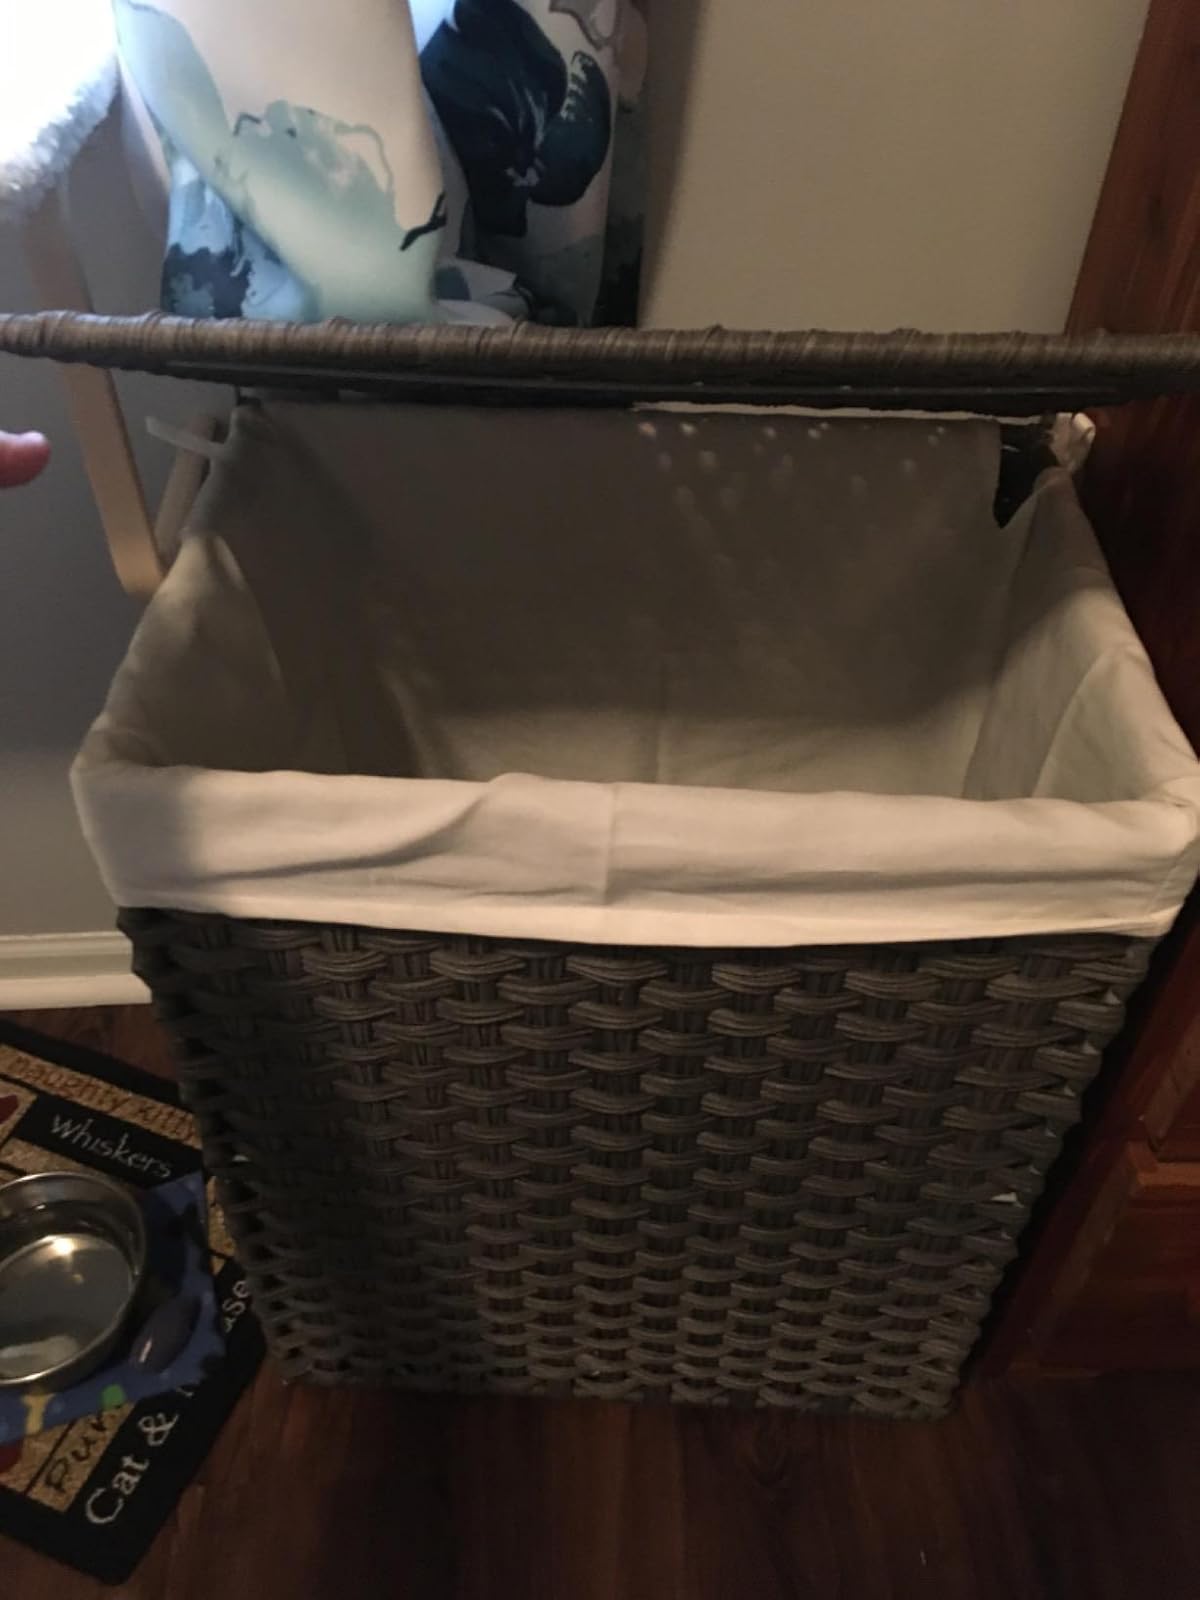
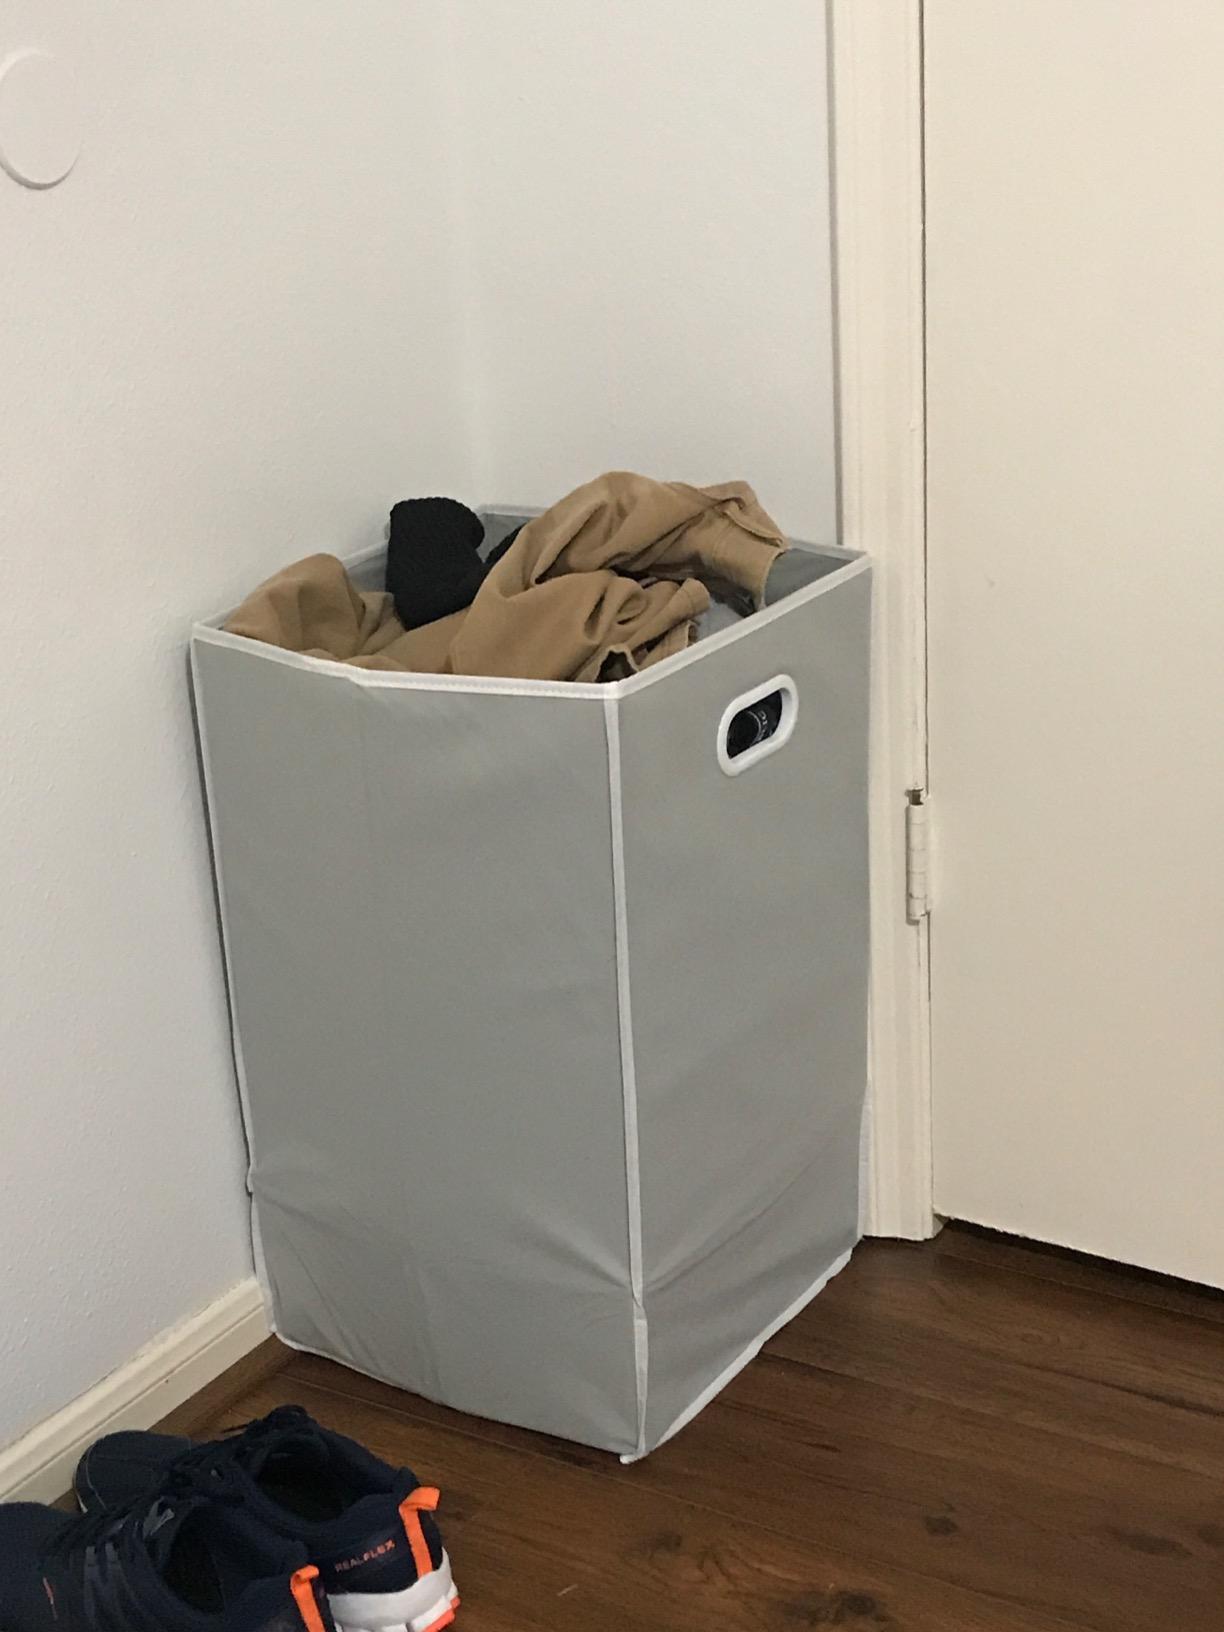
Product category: items_hamper
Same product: no